Near-death experience

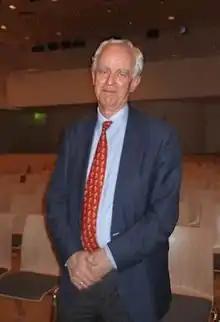
Pim van Lommel

Bruce Greyson (psychiatrist), Kenneth Ring (psychologist), and Michael Sabom (cardiologist), helped to launch the field of near-death studies and introduced the study of near-death experiences to the academic setting. From 1975 to 2005, some 2,500 self-reported individuals in the US had been reviewed in retrospective studies of the phenomena, with an additional 600 outside the US in the West, and 70 in Asia. Additionally, prospective studies had identified 270 individuals. Prospective studies review groups of individuals (e.g., selected emergency room patients) and then find who had an NDE during the study's time; such studies cost more to perform. In all, close to 3,500 individual cases between 1975 and 2005 had been reviewed in one or another study. All these studies were carried out by some 55 researchers or teams of researchers.